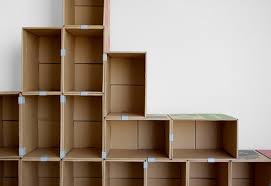
Label: cardboard